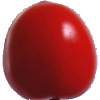
Label: Tomato 4